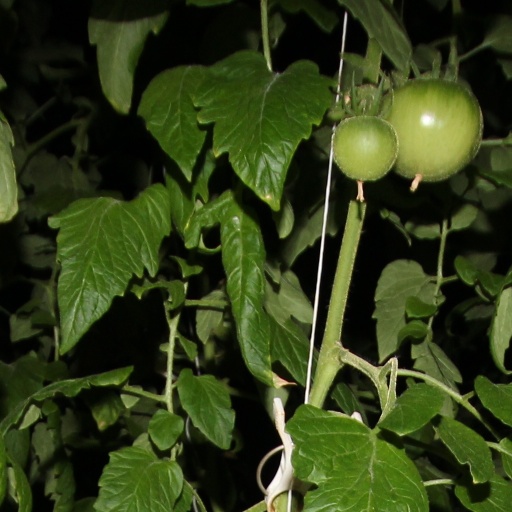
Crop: tomato